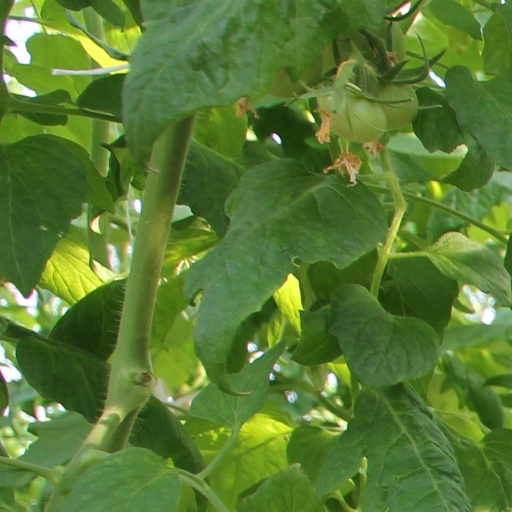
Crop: tomato